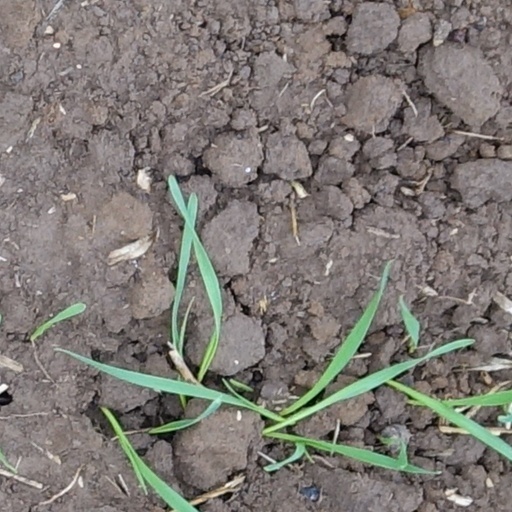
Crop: wheat